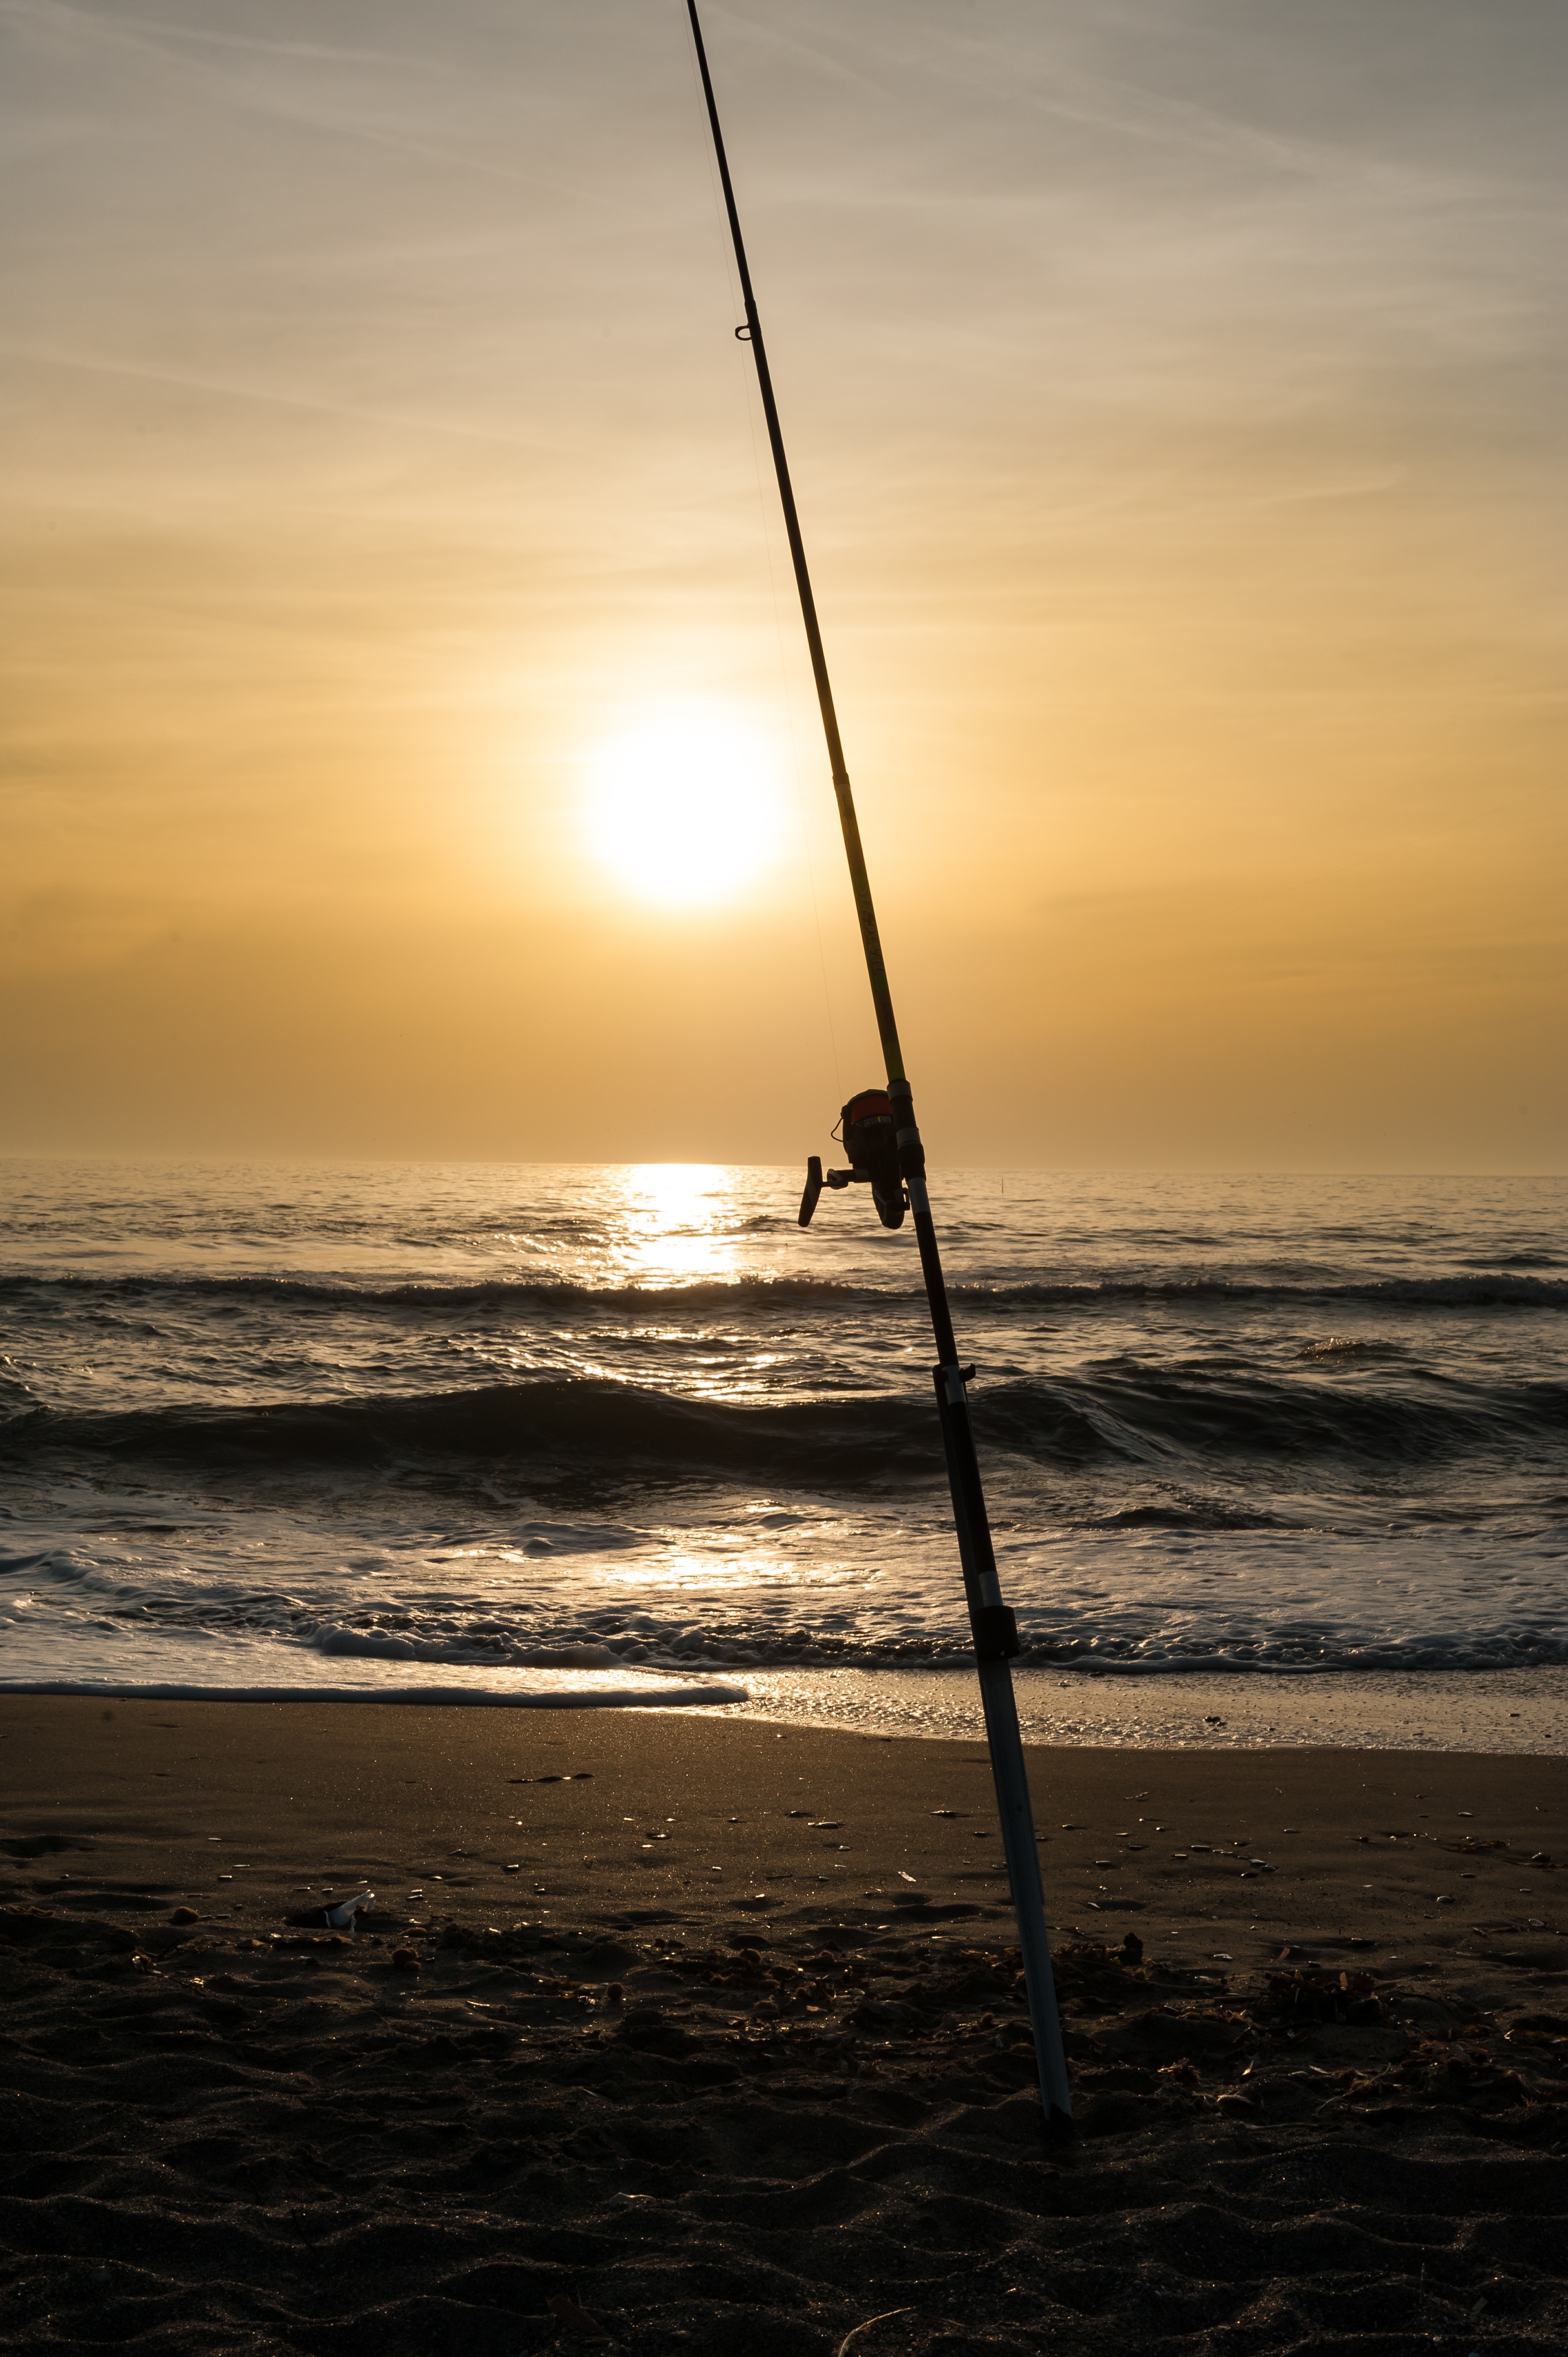
beach, sea, coast, sand, ocean, horizon, cloud, sky, sun, sunrise, sunset, sunlight, morning, shore, wave, wind, dawn, summer, dusk, evening, fishing rod, body of water, clouds, wind wave